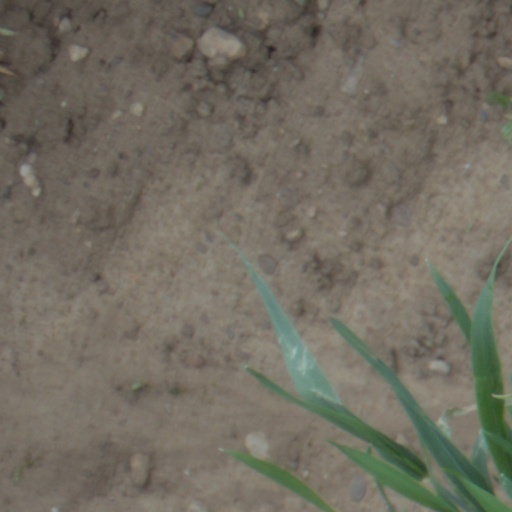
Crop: wheat